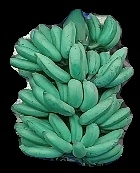
Variety: elakki-bale
Grade: grade1